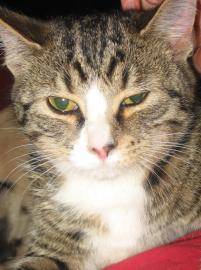
Label: cat